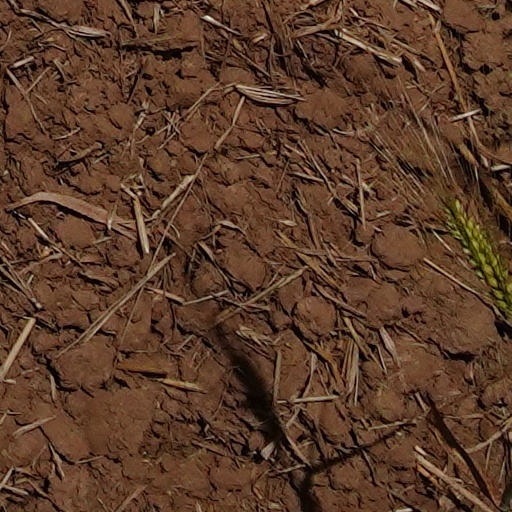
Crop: wheat